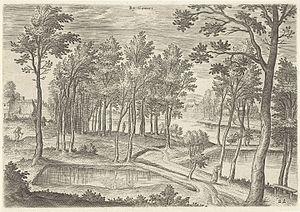
Les étangs d’Ixelles actuels sont les « vestiges » de quatre étangs naturels, situés à Ixelles, commune de l'agglomération de Bruxelles, en Belgique.
Lisbeth de Glymes-Berghes, est une religieuse cistercienne qui fut la 28ᵉ abbesse de l'abbaye de la Cambre.
Barbe Tasse est une religieuse cistercienne qui fut la 32ᵉ abbesse de l'abbaye de la Cambre.
Le quartier des étangs d'Ixelles est un quartier de la commune d'Ixelles, en Belgique. Il est celui du site des anciens viviers de l'abbaye de la Cambre et offre aujourd'hui un panorama de l'architecture du milieu du XIXᵉ siècle à l'immédiat après-guerre.